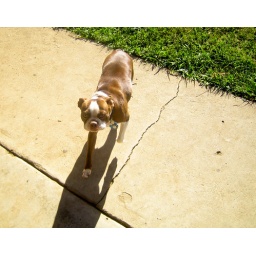
The other puppy in the back yard......he was not as cute according to those in &amp;quot;the know.&amp;quot;